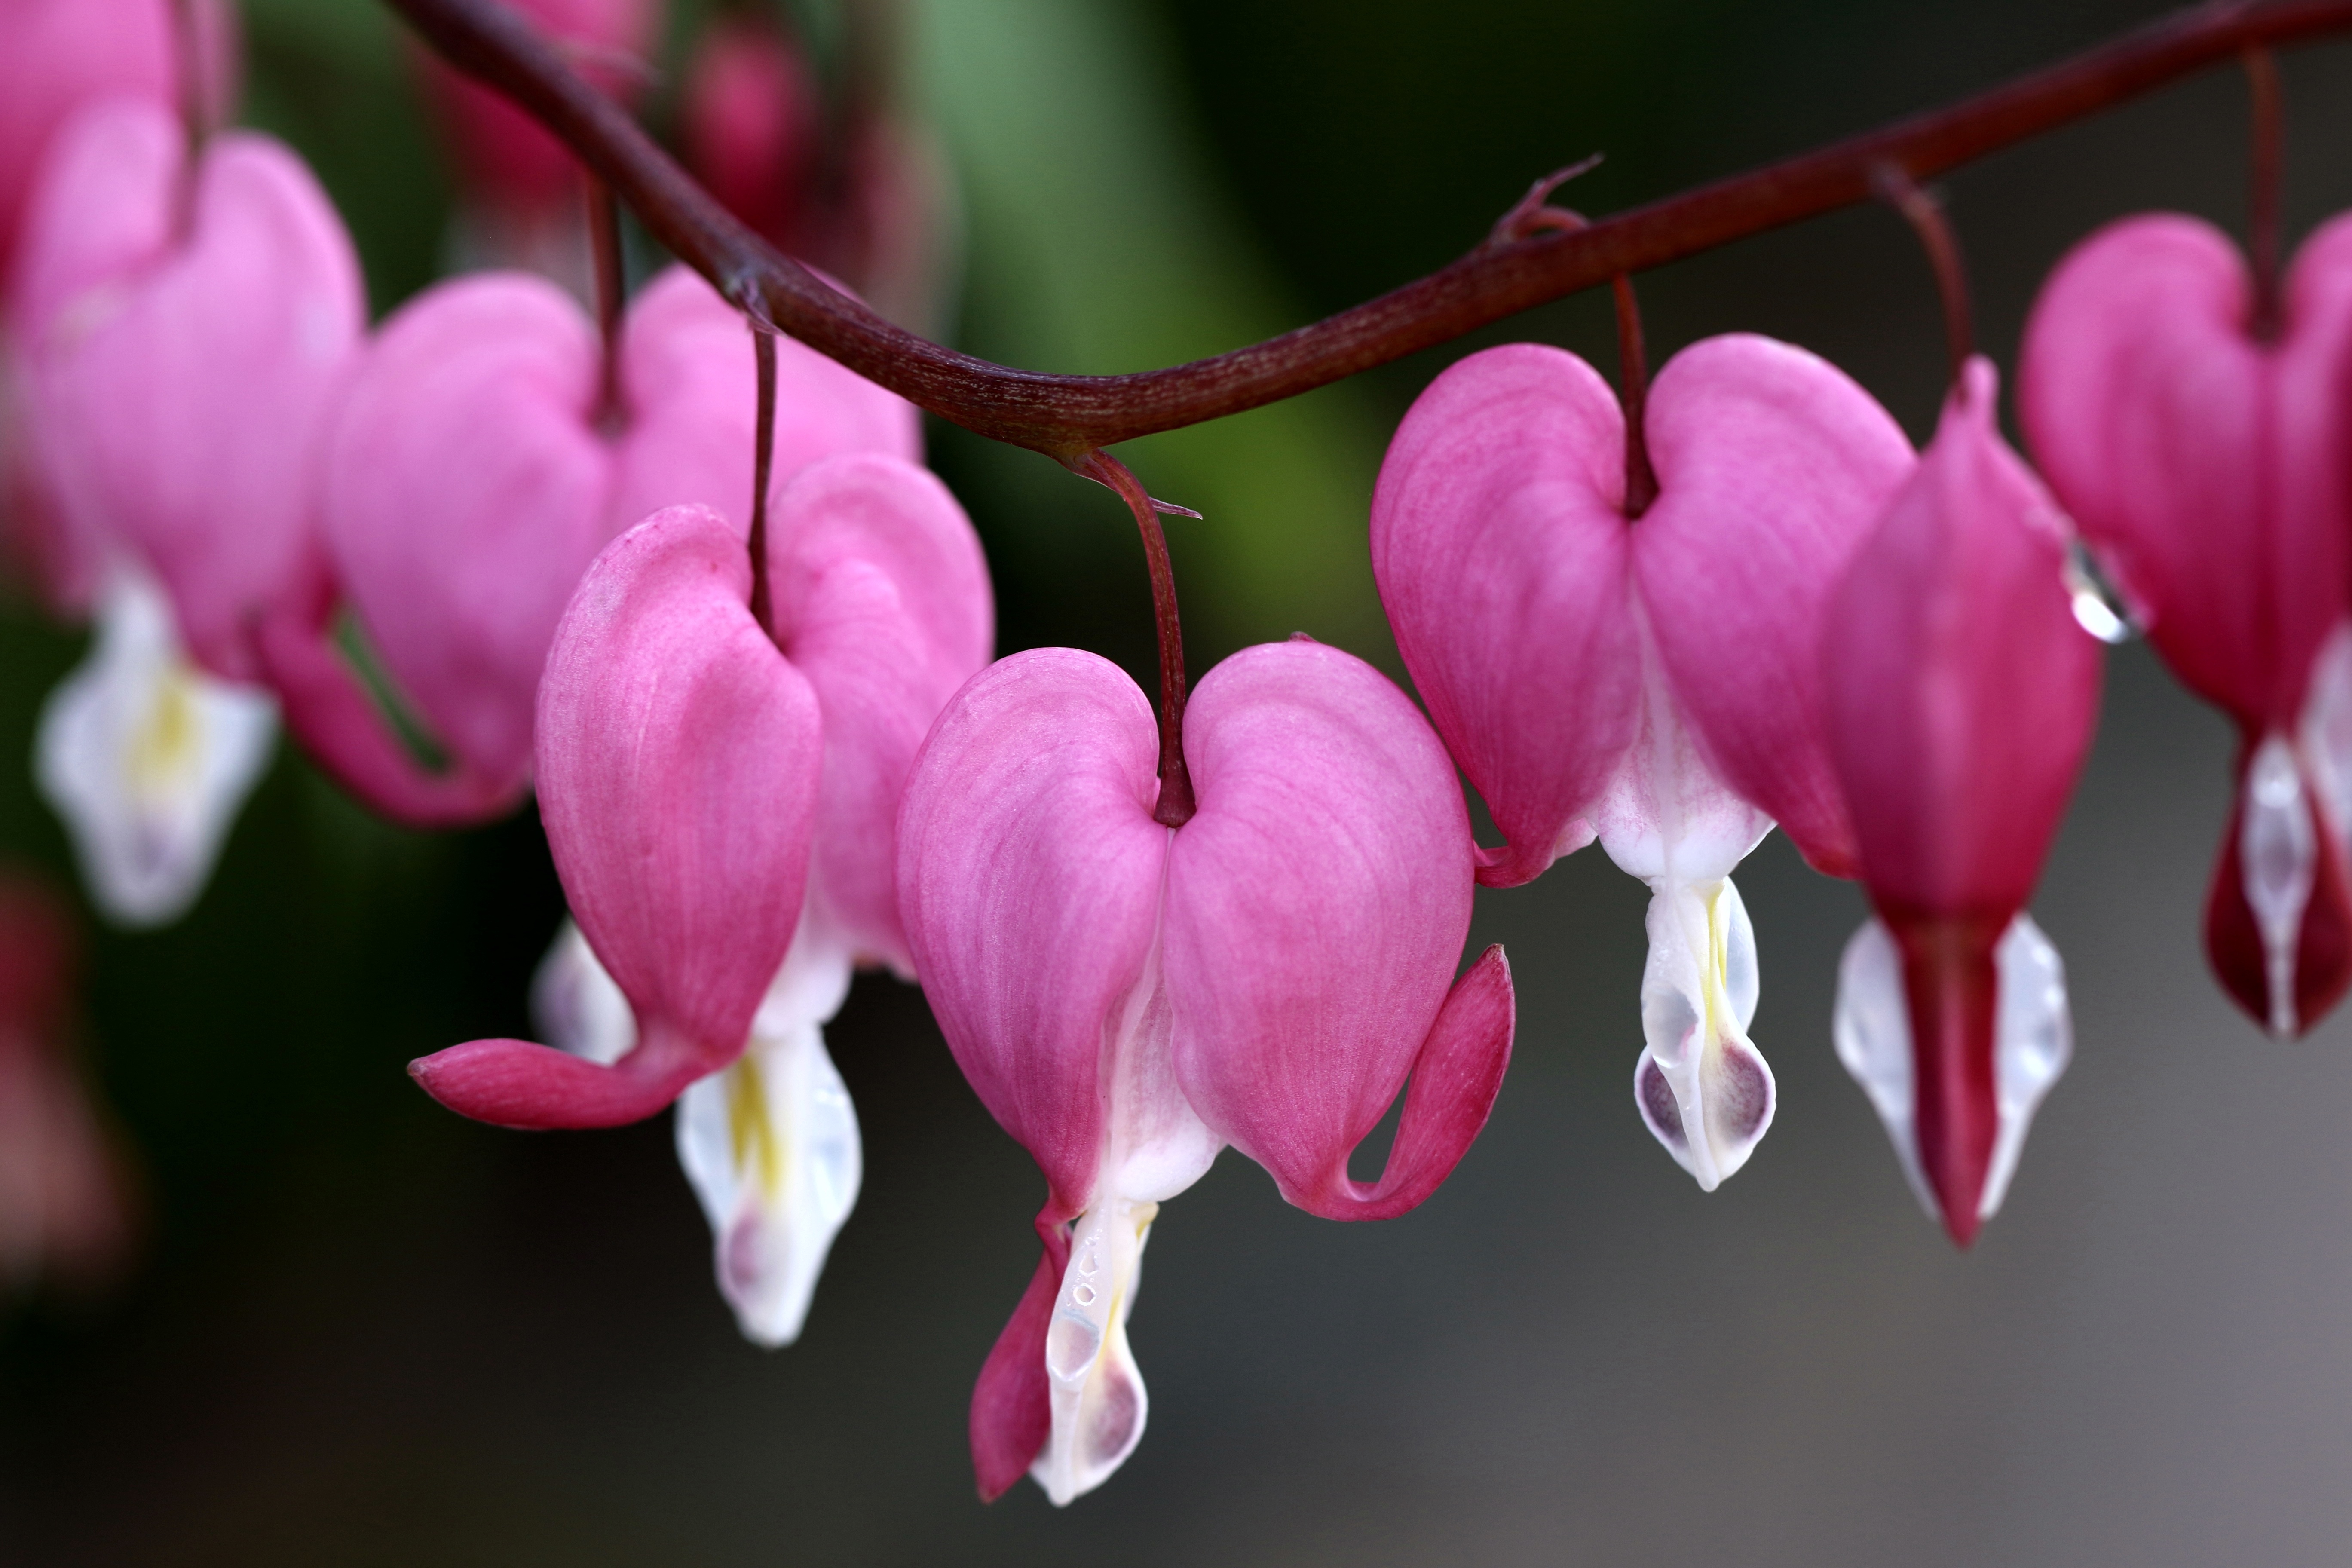
nature, blossom, plant, leaf, flower, petal, village, heart, spring, red, macro, botany, garden, closeup, pink, flora, close up, plant a garden, shrub, rosa, cyclamen, macro photography, flowering plant, a garden plant, land plant